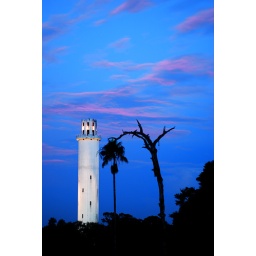
The Sulpher Springs water tower in Tampa just before sunrise.